Forests Commission Victoria

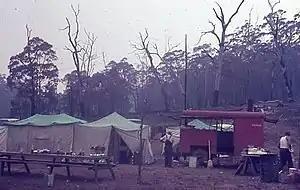

Internationally, south-eastern Australia is considered one of the three most fire-prone landscapes on Earth, along with southern California and the southern Mediterranean. Bushfires have undoubtedly always been a feature of Australian summers. In an average year, more than 600 bushfires occur in Victoria's National Parks and State Forests which burn about 110,000 hectares.